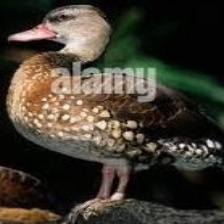
Species: SPOTTED WHISTLING DUCK
Scientific name: DENDROCYGNA GUTTATA
ImageNet parent category: drake